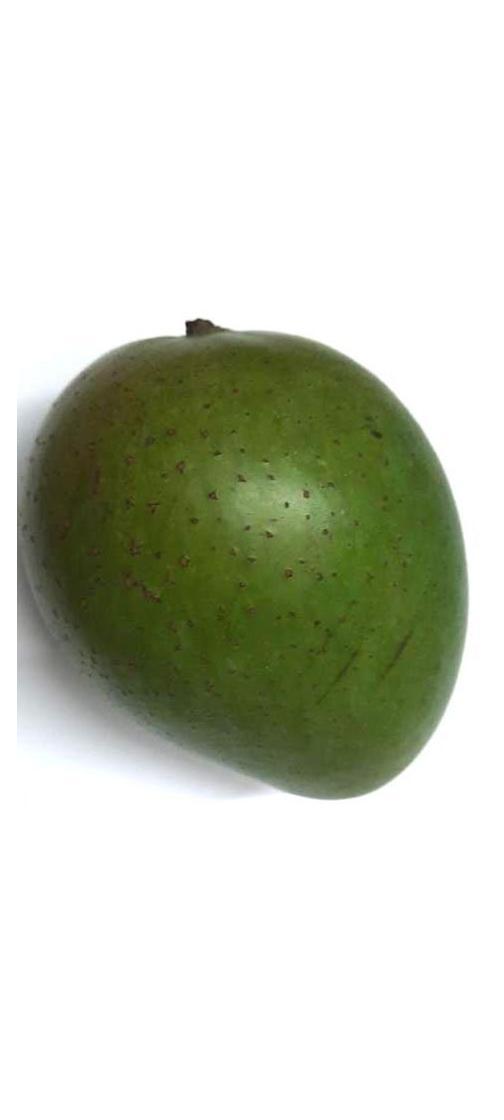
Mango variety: Ashshina Zhinuk